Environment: real
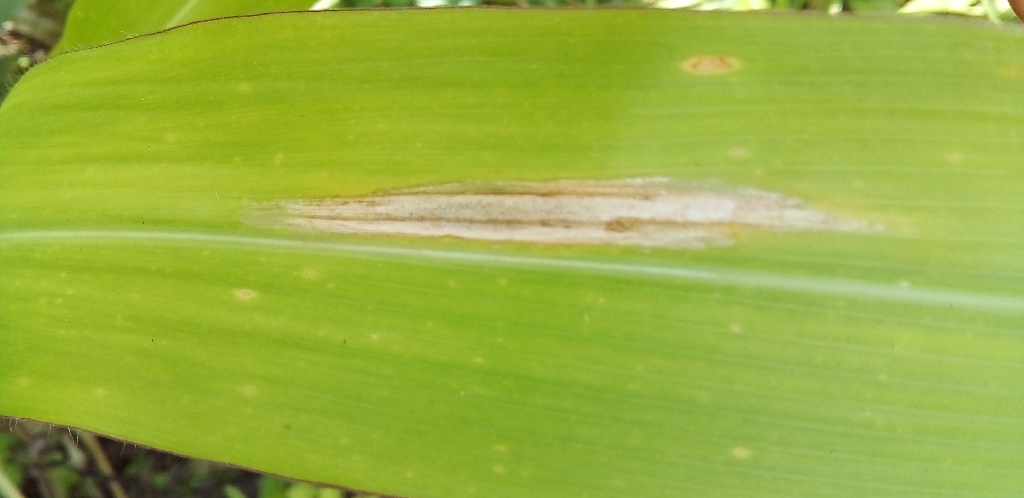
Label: northern_corn_leaf_blight